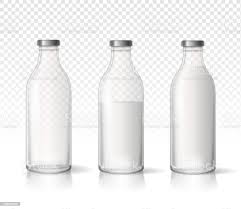
Waste category: glass